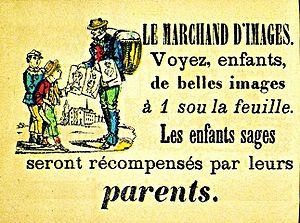
Le colporteur est un vendeur ambulant transportant avec lui ses marchandises par les villes et villages. Cette profession a quasiment disparu dans les pays occidentaux, ou du moins s'est-elle transformée et a évolué, mais reste bien présente dans les pays en voie de développement.
L'Imagerie d'Épinal est à l'origine une imprimerie fondée en 1796 par Jean-Charles Pellerin et où furent gravées les premières images d'Épinal en série.